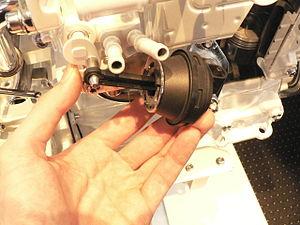
La recirculation des gaz d'échappement, ou RGE est un système qui consiste à rediriger une partie des gaz d'échappement des moteurs à combustion dans le collecteur d'admission, pour réduire les émissions d'oxydes d'azote, sans trop augmenter la quantité de particules rejetées, afin de satisfaire aux normes antipollution les plus récentes, sans avoir à modifier fondamentalement la structure du moteur.